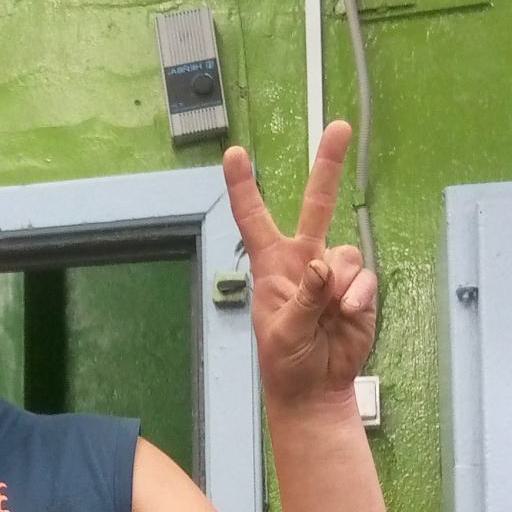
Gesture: peace